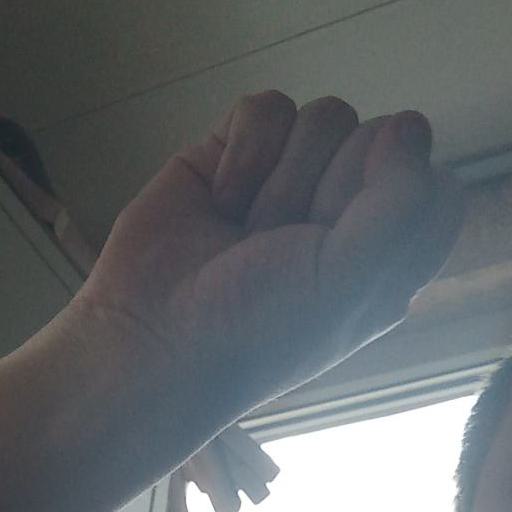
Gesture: fist